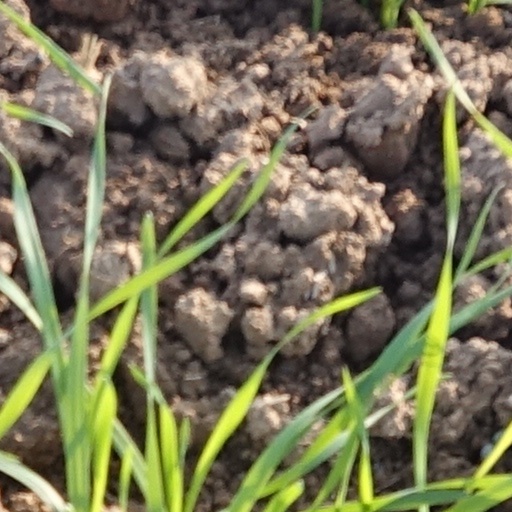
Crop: wheat